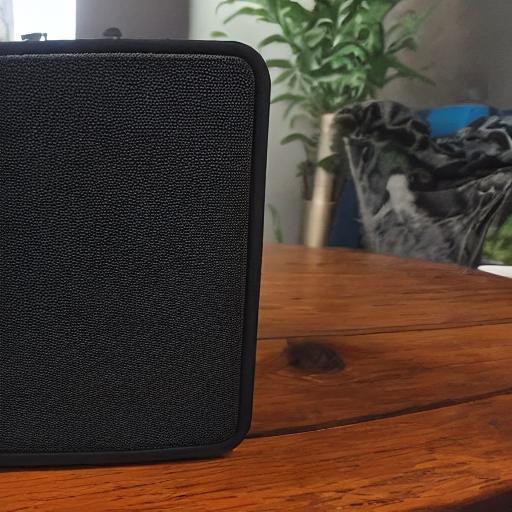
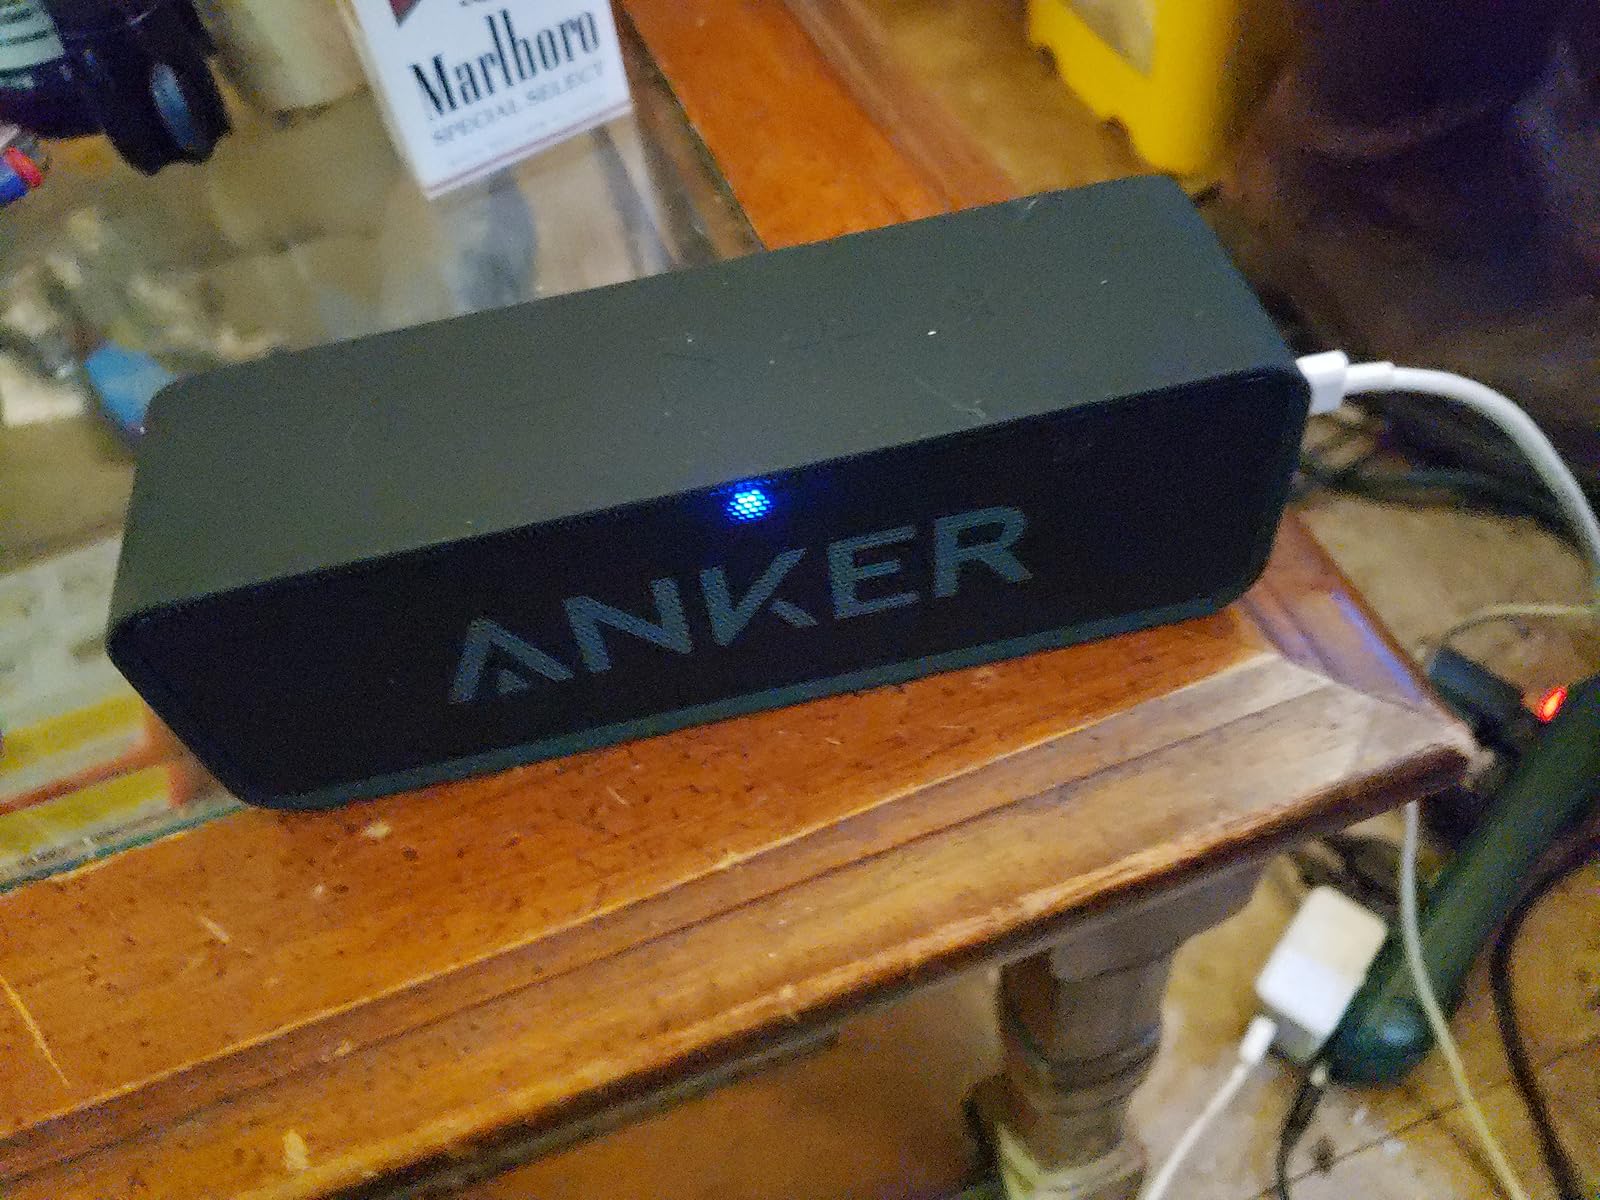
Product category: speaker
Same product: no